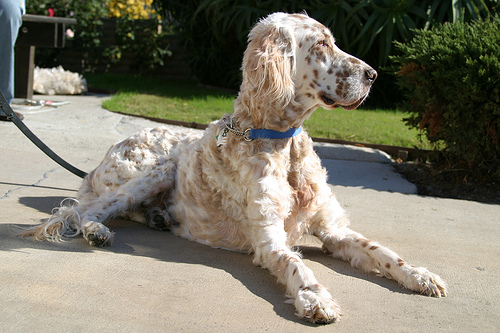
Breed: english setter